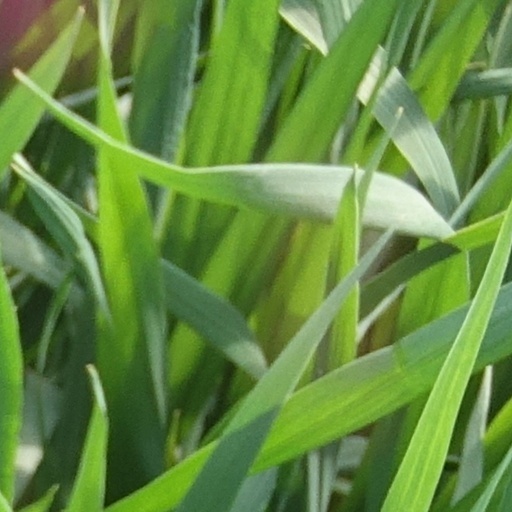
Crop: wheat